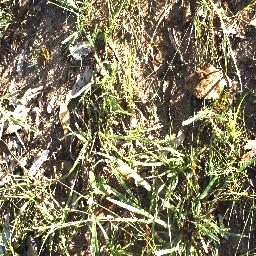
Label: negative